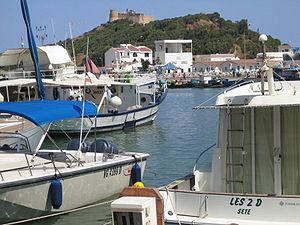
Le phare de Tabarka est un phare situé sur le fort génois de la ville de Tabarka.
Tabarka est une ville côtière du Nord-Ouest de la Tunisie située à une centaine de kilomètres de Tunis et à quelques kilomètres de la frontière algéro-tunisienne. Son nom est étymologiquement d'origine berbère et signifierait « pays des bruyères » ou peut-être du gênois Tua barca.
Cet article recense les timbres de Tunisie émis en 2007 par la Poste tunisienne.